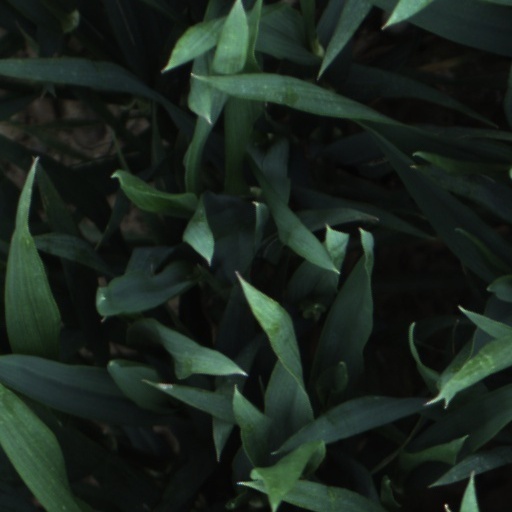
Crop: wheat